Bettada Jeeva

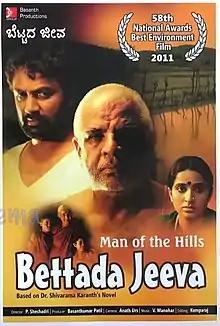
Film Poster

Bettada Jeeva is a National Award-winning (2011) Kannada film directed by P. Sheshadri starring H. G. Dattatreya, Suchendra Prasad, Rameshwari Varma and others. The story is based on Jnanpith awardee K. Shivaram Karanth's novel. It depicts the tradition of people living in remote areas of Western Ghats during pre-Independence days in India.